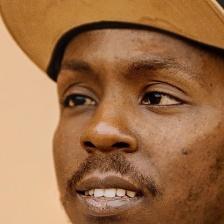
Label: faces